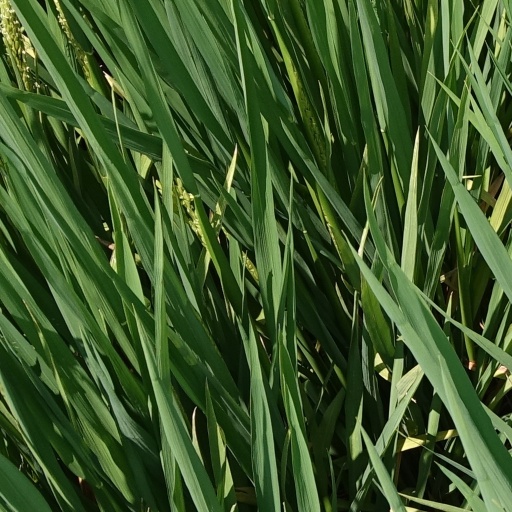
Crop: rice